WxWidgets

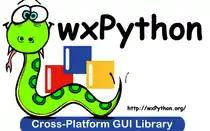
wxPython logo

The wxWidgets library is implemented in C++, with bindings available for many commonly used programming languages.